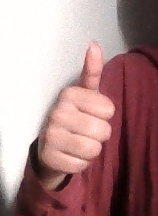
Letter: aleff